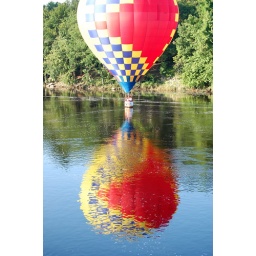
Reflection in the water over the river